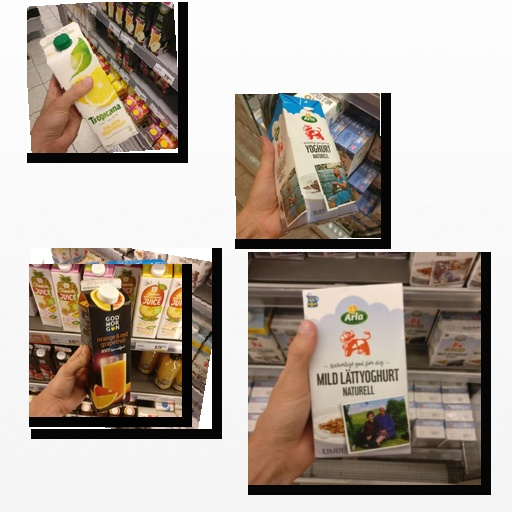
Food items: orange_red_grapefruit_juice, yoghurt, grapefruit_juice, natural_yogurt, natural_low_fat_yogurt